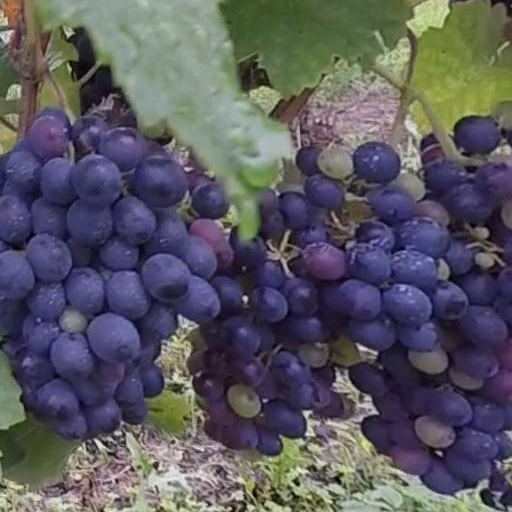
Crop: grape